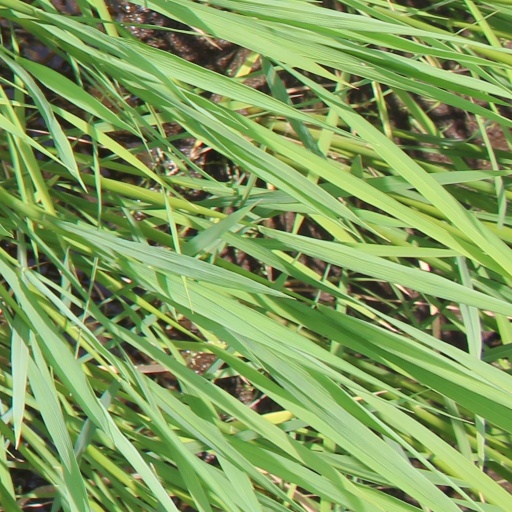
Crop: rice